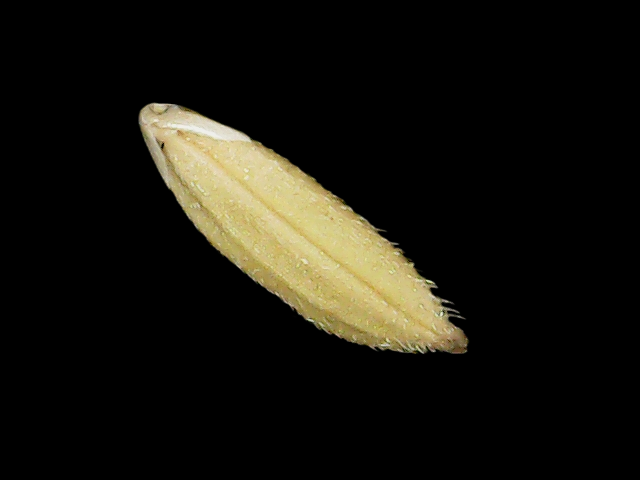
Rice variety: Binadhan23